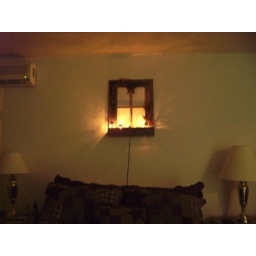
Cute window above Elizabeth's bed